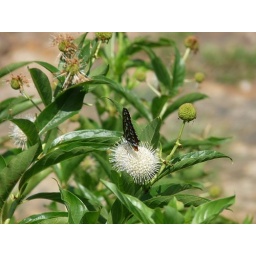
A butterfly landed on a plant near our table.